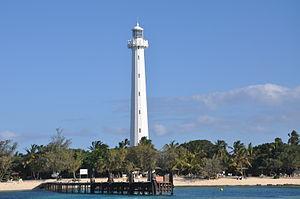
Le phare Amédée est situé sur l'îlot Amédée, au large de Nouméa, en Nouvelle-Calédonie, dans l'océan Pacifique.
La liste qui suit présente les édifices de la ville de Nouméa protégés au titre des monuments historiques et répertoriés dans la base de la province Sud de la Nouvelle-Calédonie.
Vincent Guigueno est un ingénieur civil et un historien français. Spécialiste de l'histoire maritime et notamment des phares, il est connu par la publication d'ouvrages grand public sur l'histoire des phares français. L'ouvrage Le Phare Amédée, lumière de Paris et de la Nouvelle-Calédonie, co-écrit avec Valérie Vattier, reçoit en 2013 le grand prix du salon du livre insulaire.